International aid to Palestinians

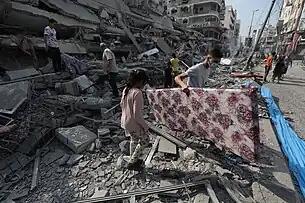
Residents inspect the ruins of an apartment destroyed by Israeli airstrikes.

In 2023, concerns over Hamas redirected aid for military activities were expressed after a 2021 Hamas propaganda video showed Hamas members digging up and dismantling pipelines to produce rockets such as the Qassam rocket which is commonly assembled from industrial piping. As of 2021 the EU provided €9 million for the purchase of bulk pipes in Gaza City and Jabalia and in 2023 £26 million has been spent by Brussels for expanding pipelines networks in Palestine. UK which had provided significant aid for building pipelines in Palestine has denied that its funds could be abused by Hamas.